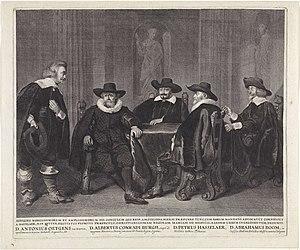
Aux Pays-Bas, le bourgmestre est, avant 1824, un magistrat ou administrateur civil au niveau local. Depuis cette date, le titre est équivalent à celui de maire et désigne le détenteur du pouvoir exécutif au niveau de la commune.